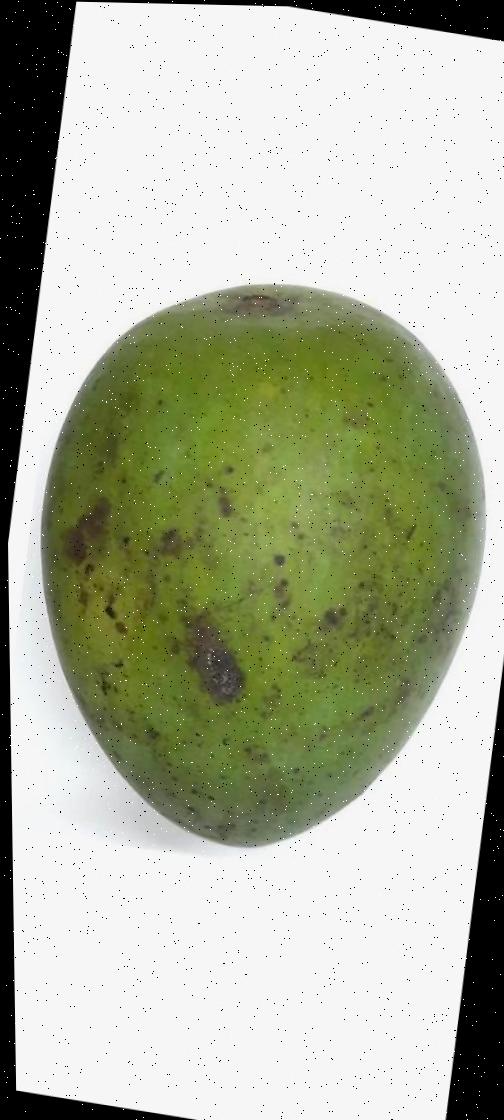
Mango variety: Harivanga